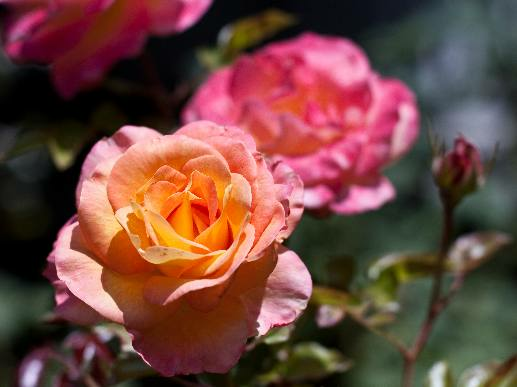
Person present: No